Focus mitt

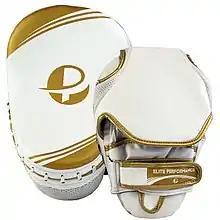
Focus mitts front and reverse sides.

A focus mitt is a padded target attached to a glove and usually used in training boxers and other combat athletes.